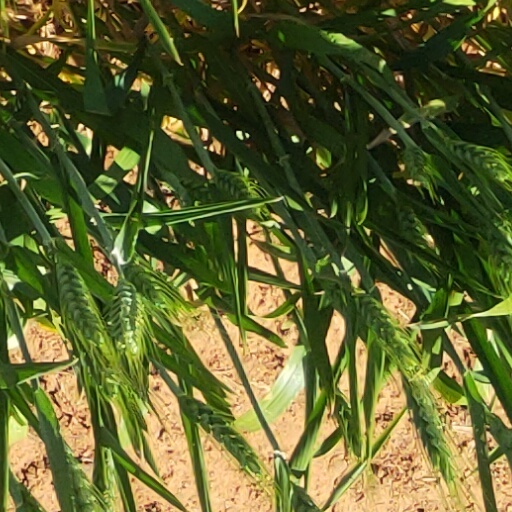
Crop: wheat